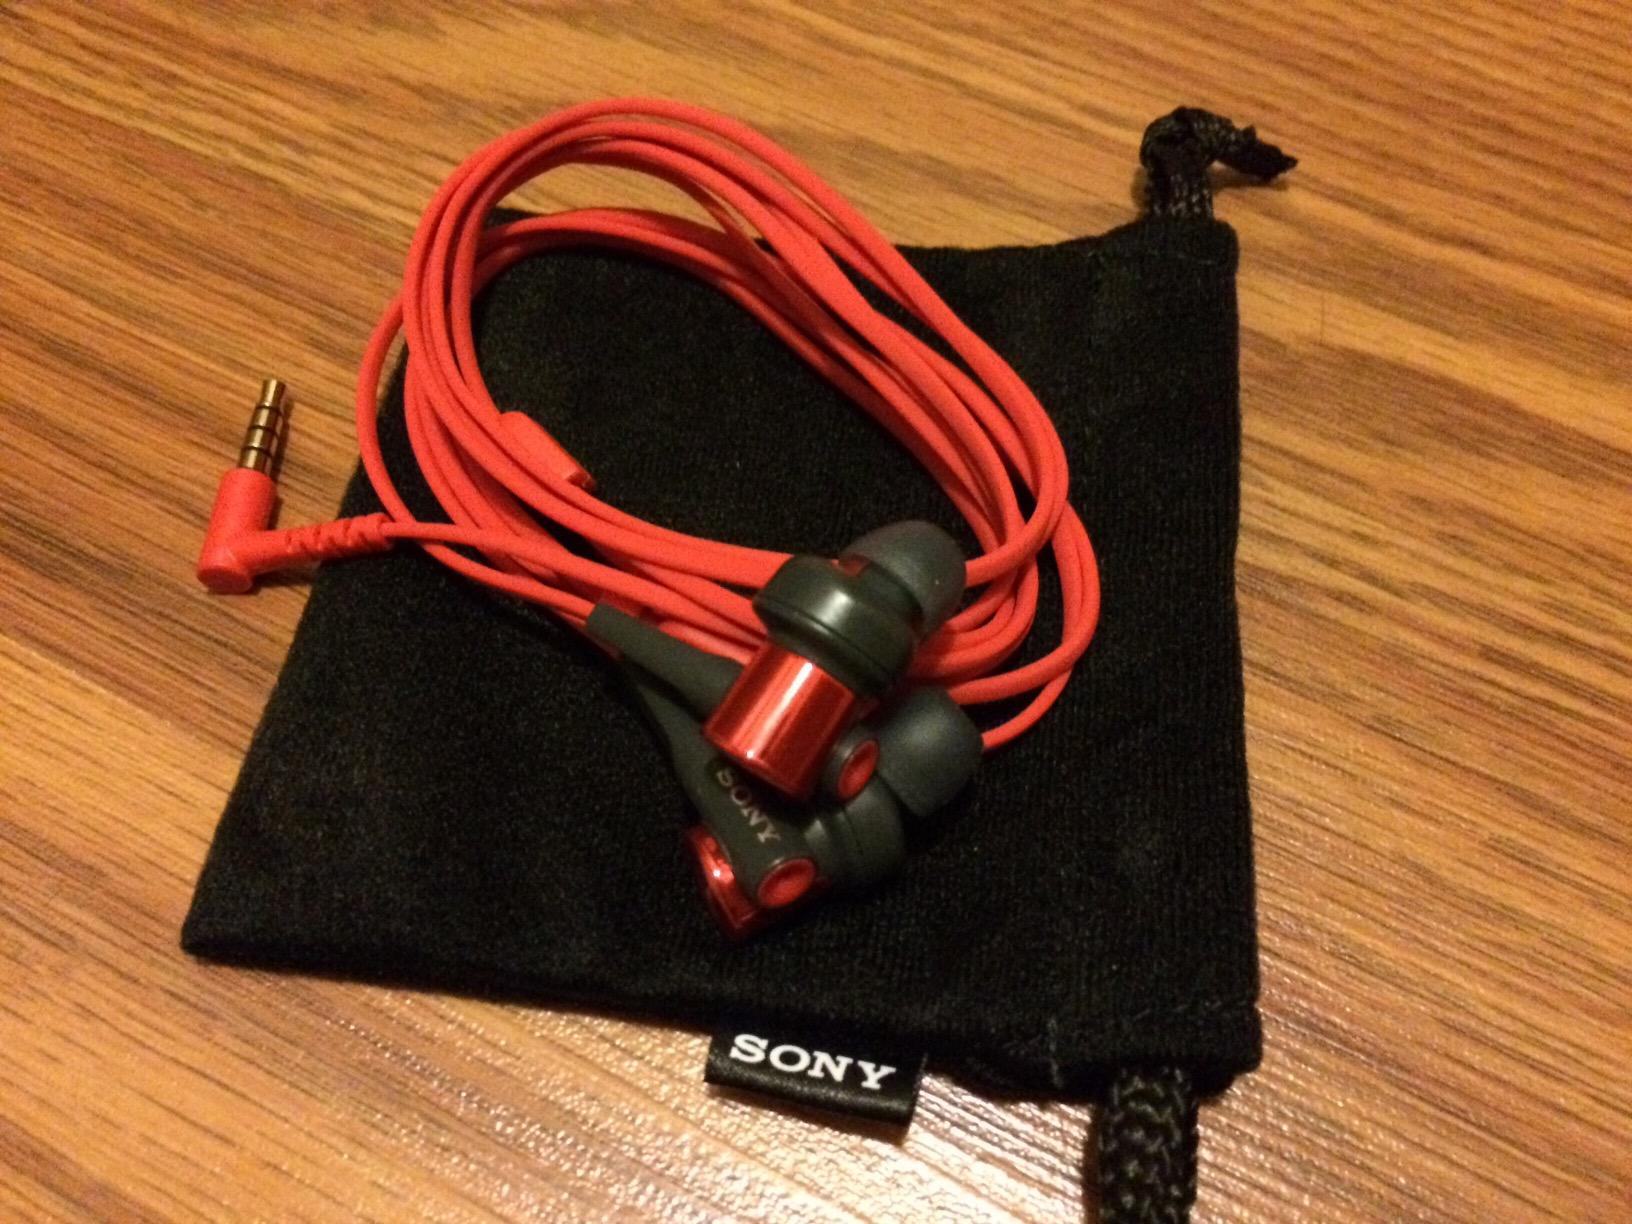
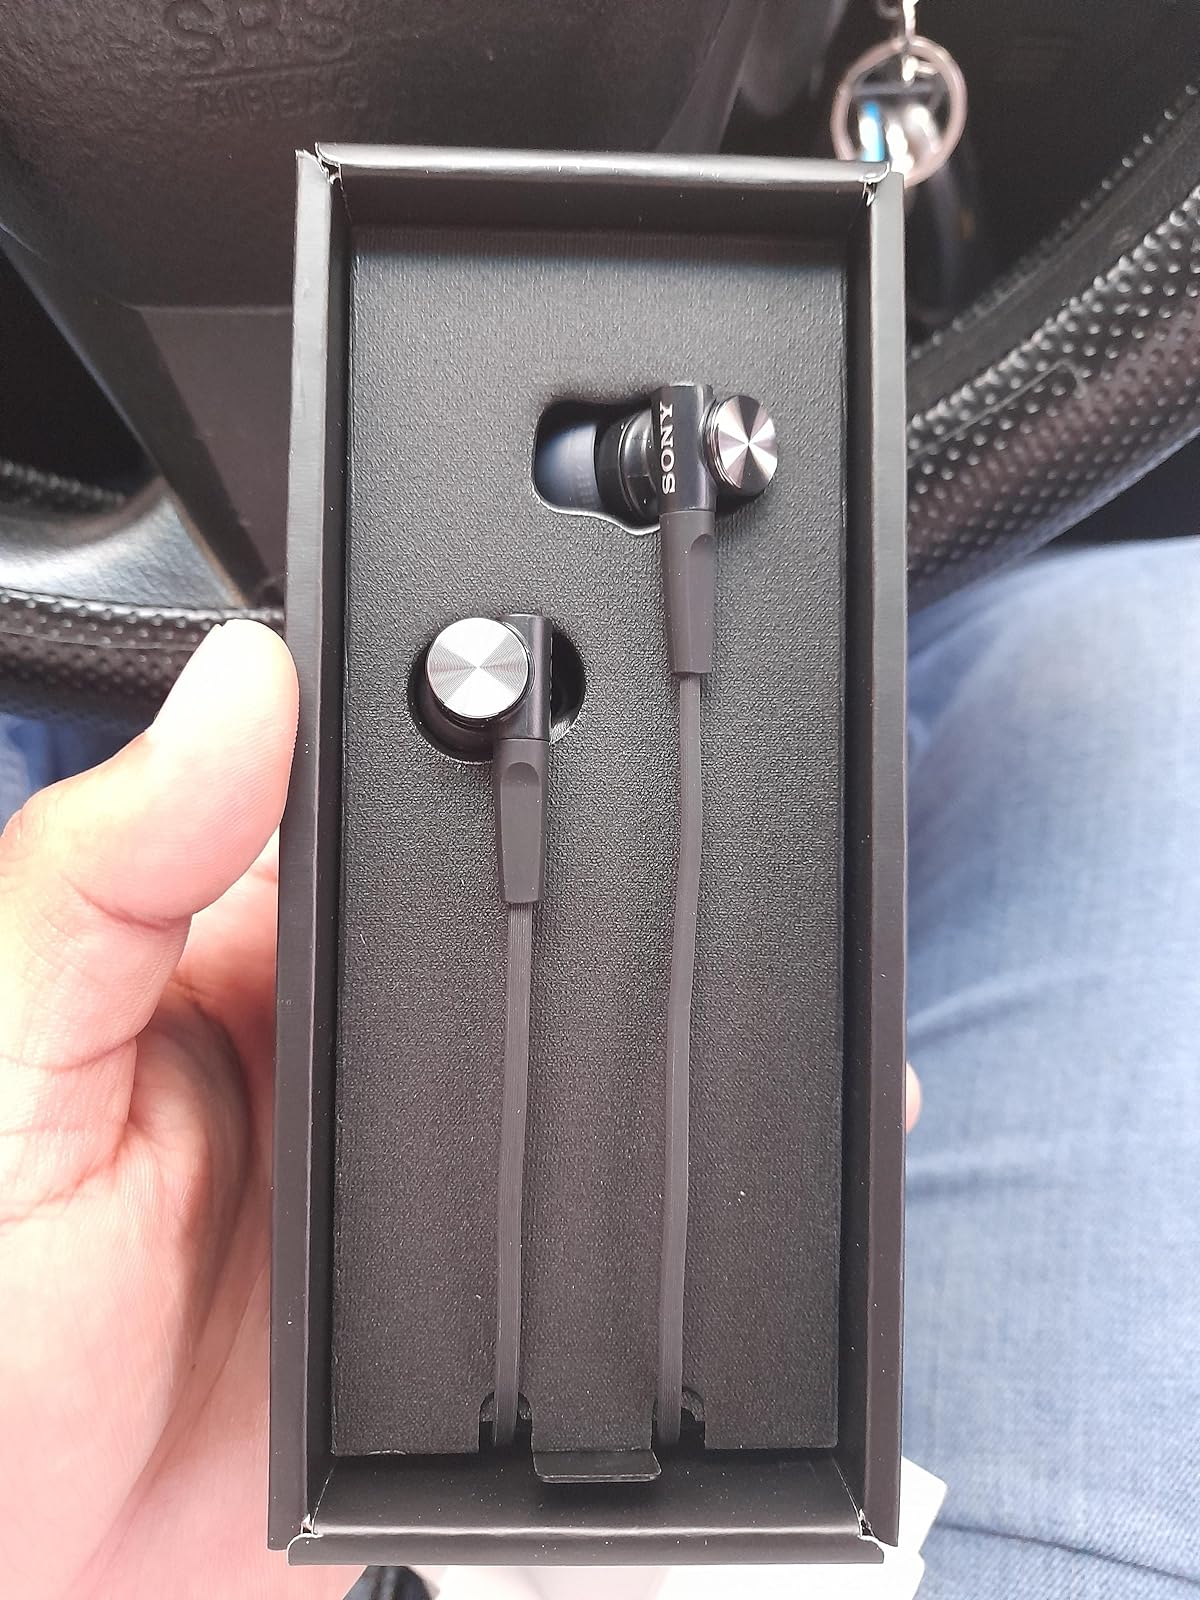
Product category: headphones
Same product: no